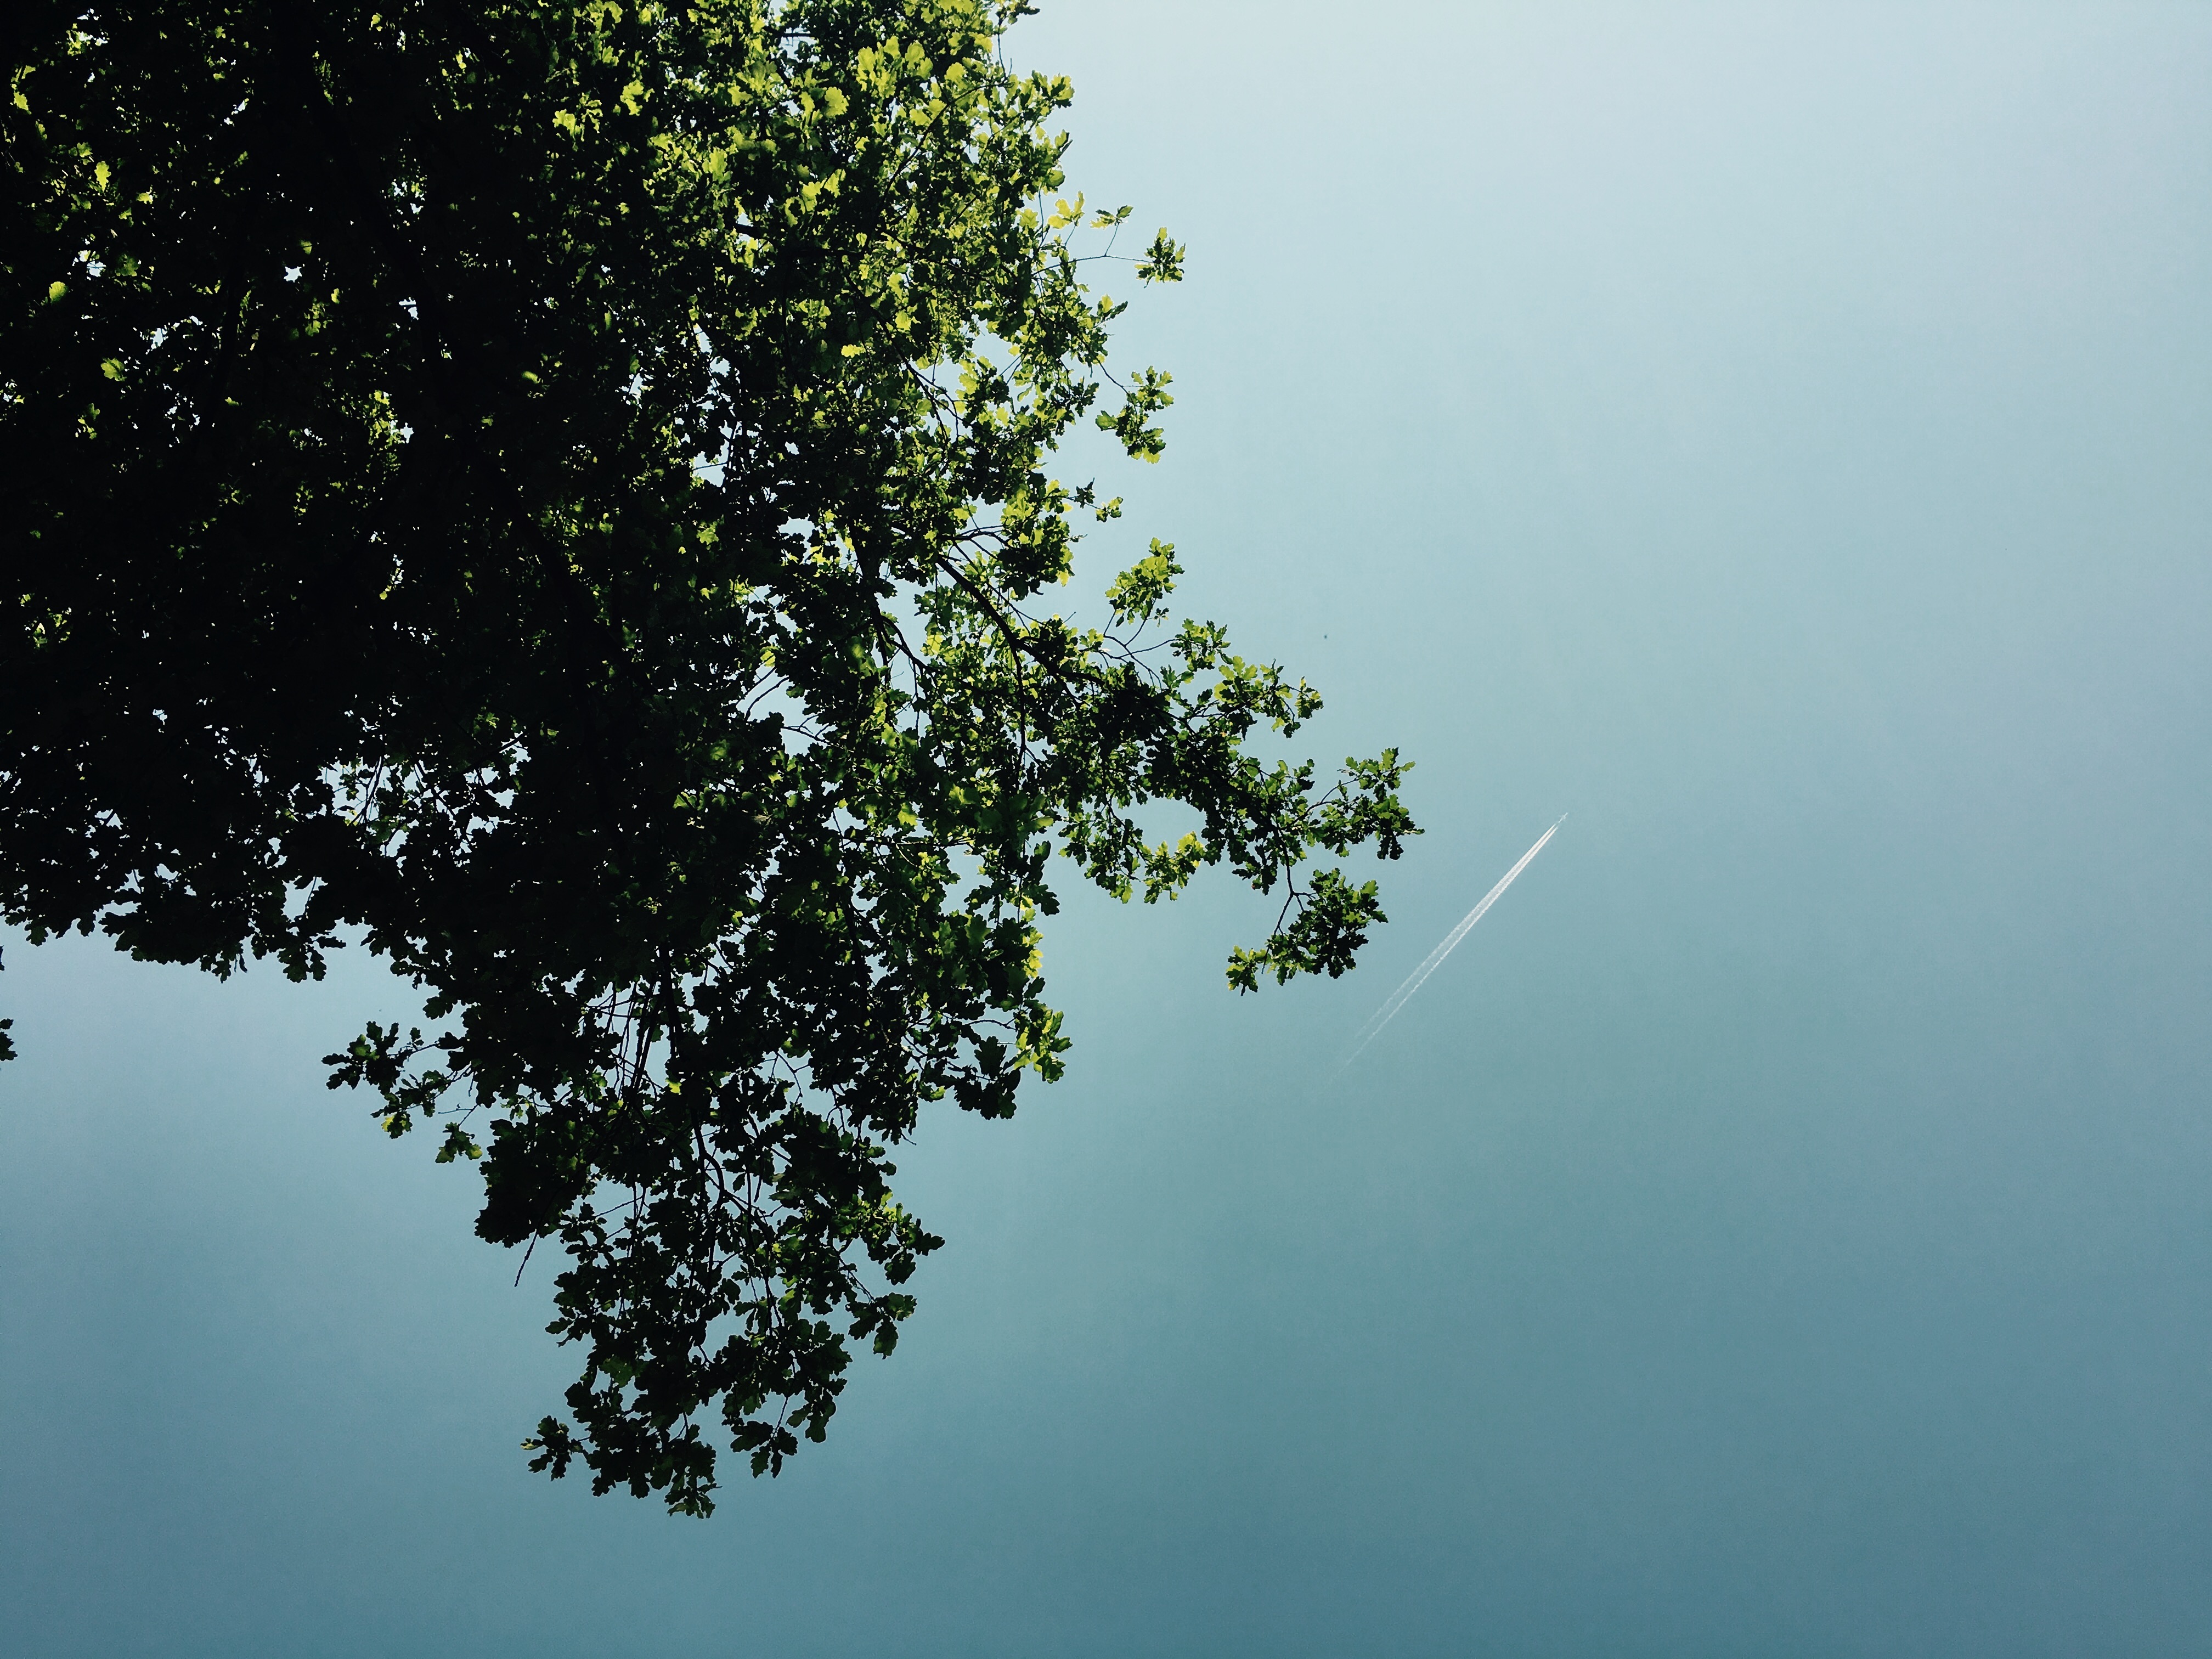
tree, nature, grass, branch, light, cloud, plant, sky, sunlight, morning, leaf, flower, green, reflection, contrails, atmospheric phenomenon, atmosphere of earth, woody plant